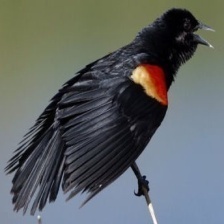
Species: RED WINGED BLACKBIRD
Scientific name: AGELAIUS PHOENICEUS